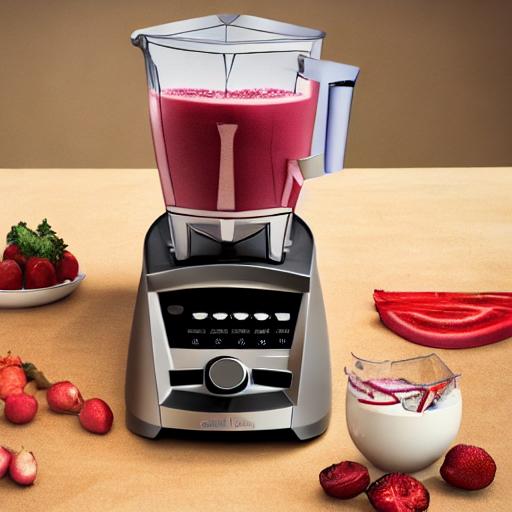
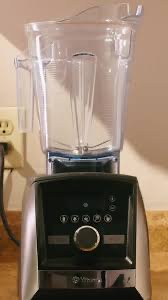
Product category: items_blender
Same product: no